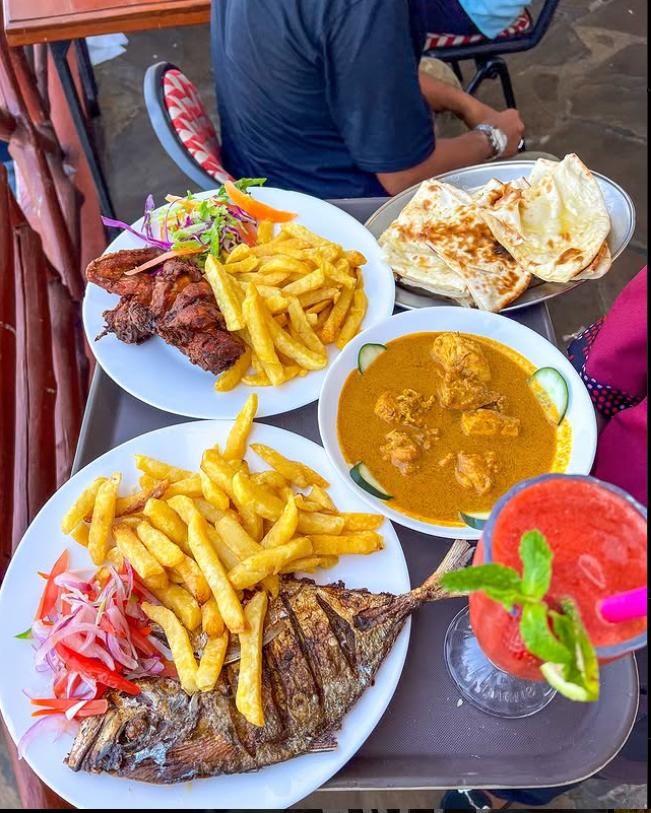
Mapochopocho ya vyakula vya kupendeza. Kuna vibanzi, kuku, samaki, kachumbari, chapati na mchuuzi wa manjano ulio kwenye bakuli. Kuna kinywaji kilicho na majani na ni chekundu.